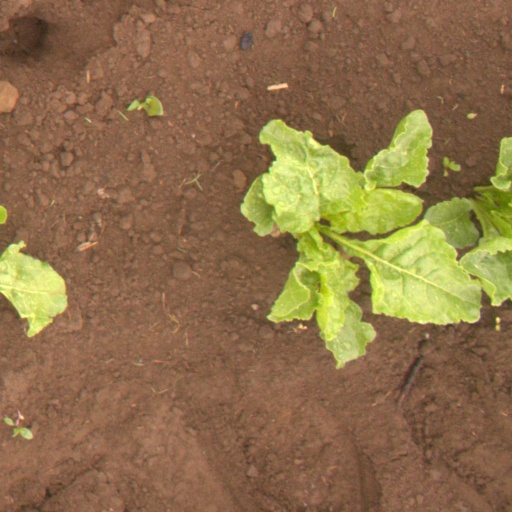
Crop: sugar beet